GG Aleste 3

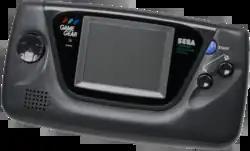
A handheld video game console

"GG Aleste 3" was developed for the Game Gear hardware by M2, a company regarded for its high-quality video game re-releases. Its staff was conformed by a number of people who worked on shoot 'em up titles from the 1990s. It was directed by Manabu Namiki (of "Battle Garegga", "DoDonPachi DaiOuJou" and "Deathsmiles"), who was also in charge as game designer and composer. M2 CEO Naoki Horii led its development as producer. Kazuyuki Nakashima (of "Blazing Lazers", "MUSHA", "Seirei Senshi Spriggan" and "Mahou Daisakusen") acted as co-game designer. Nakashima also acted as co-graphic designer alongside Shinsuke Yamakawa of "Battle Garegga". Takashi "Faw.Labo" Yamashita of "Super Star Soldier" and "Star Parodier" served as the game's programmer. Kisai Takayama, known for bishōjo games such as "KimiKiss" and "Amagami", was commissioned as character illustrator. The team recounted the project's history and creation process through interviews.